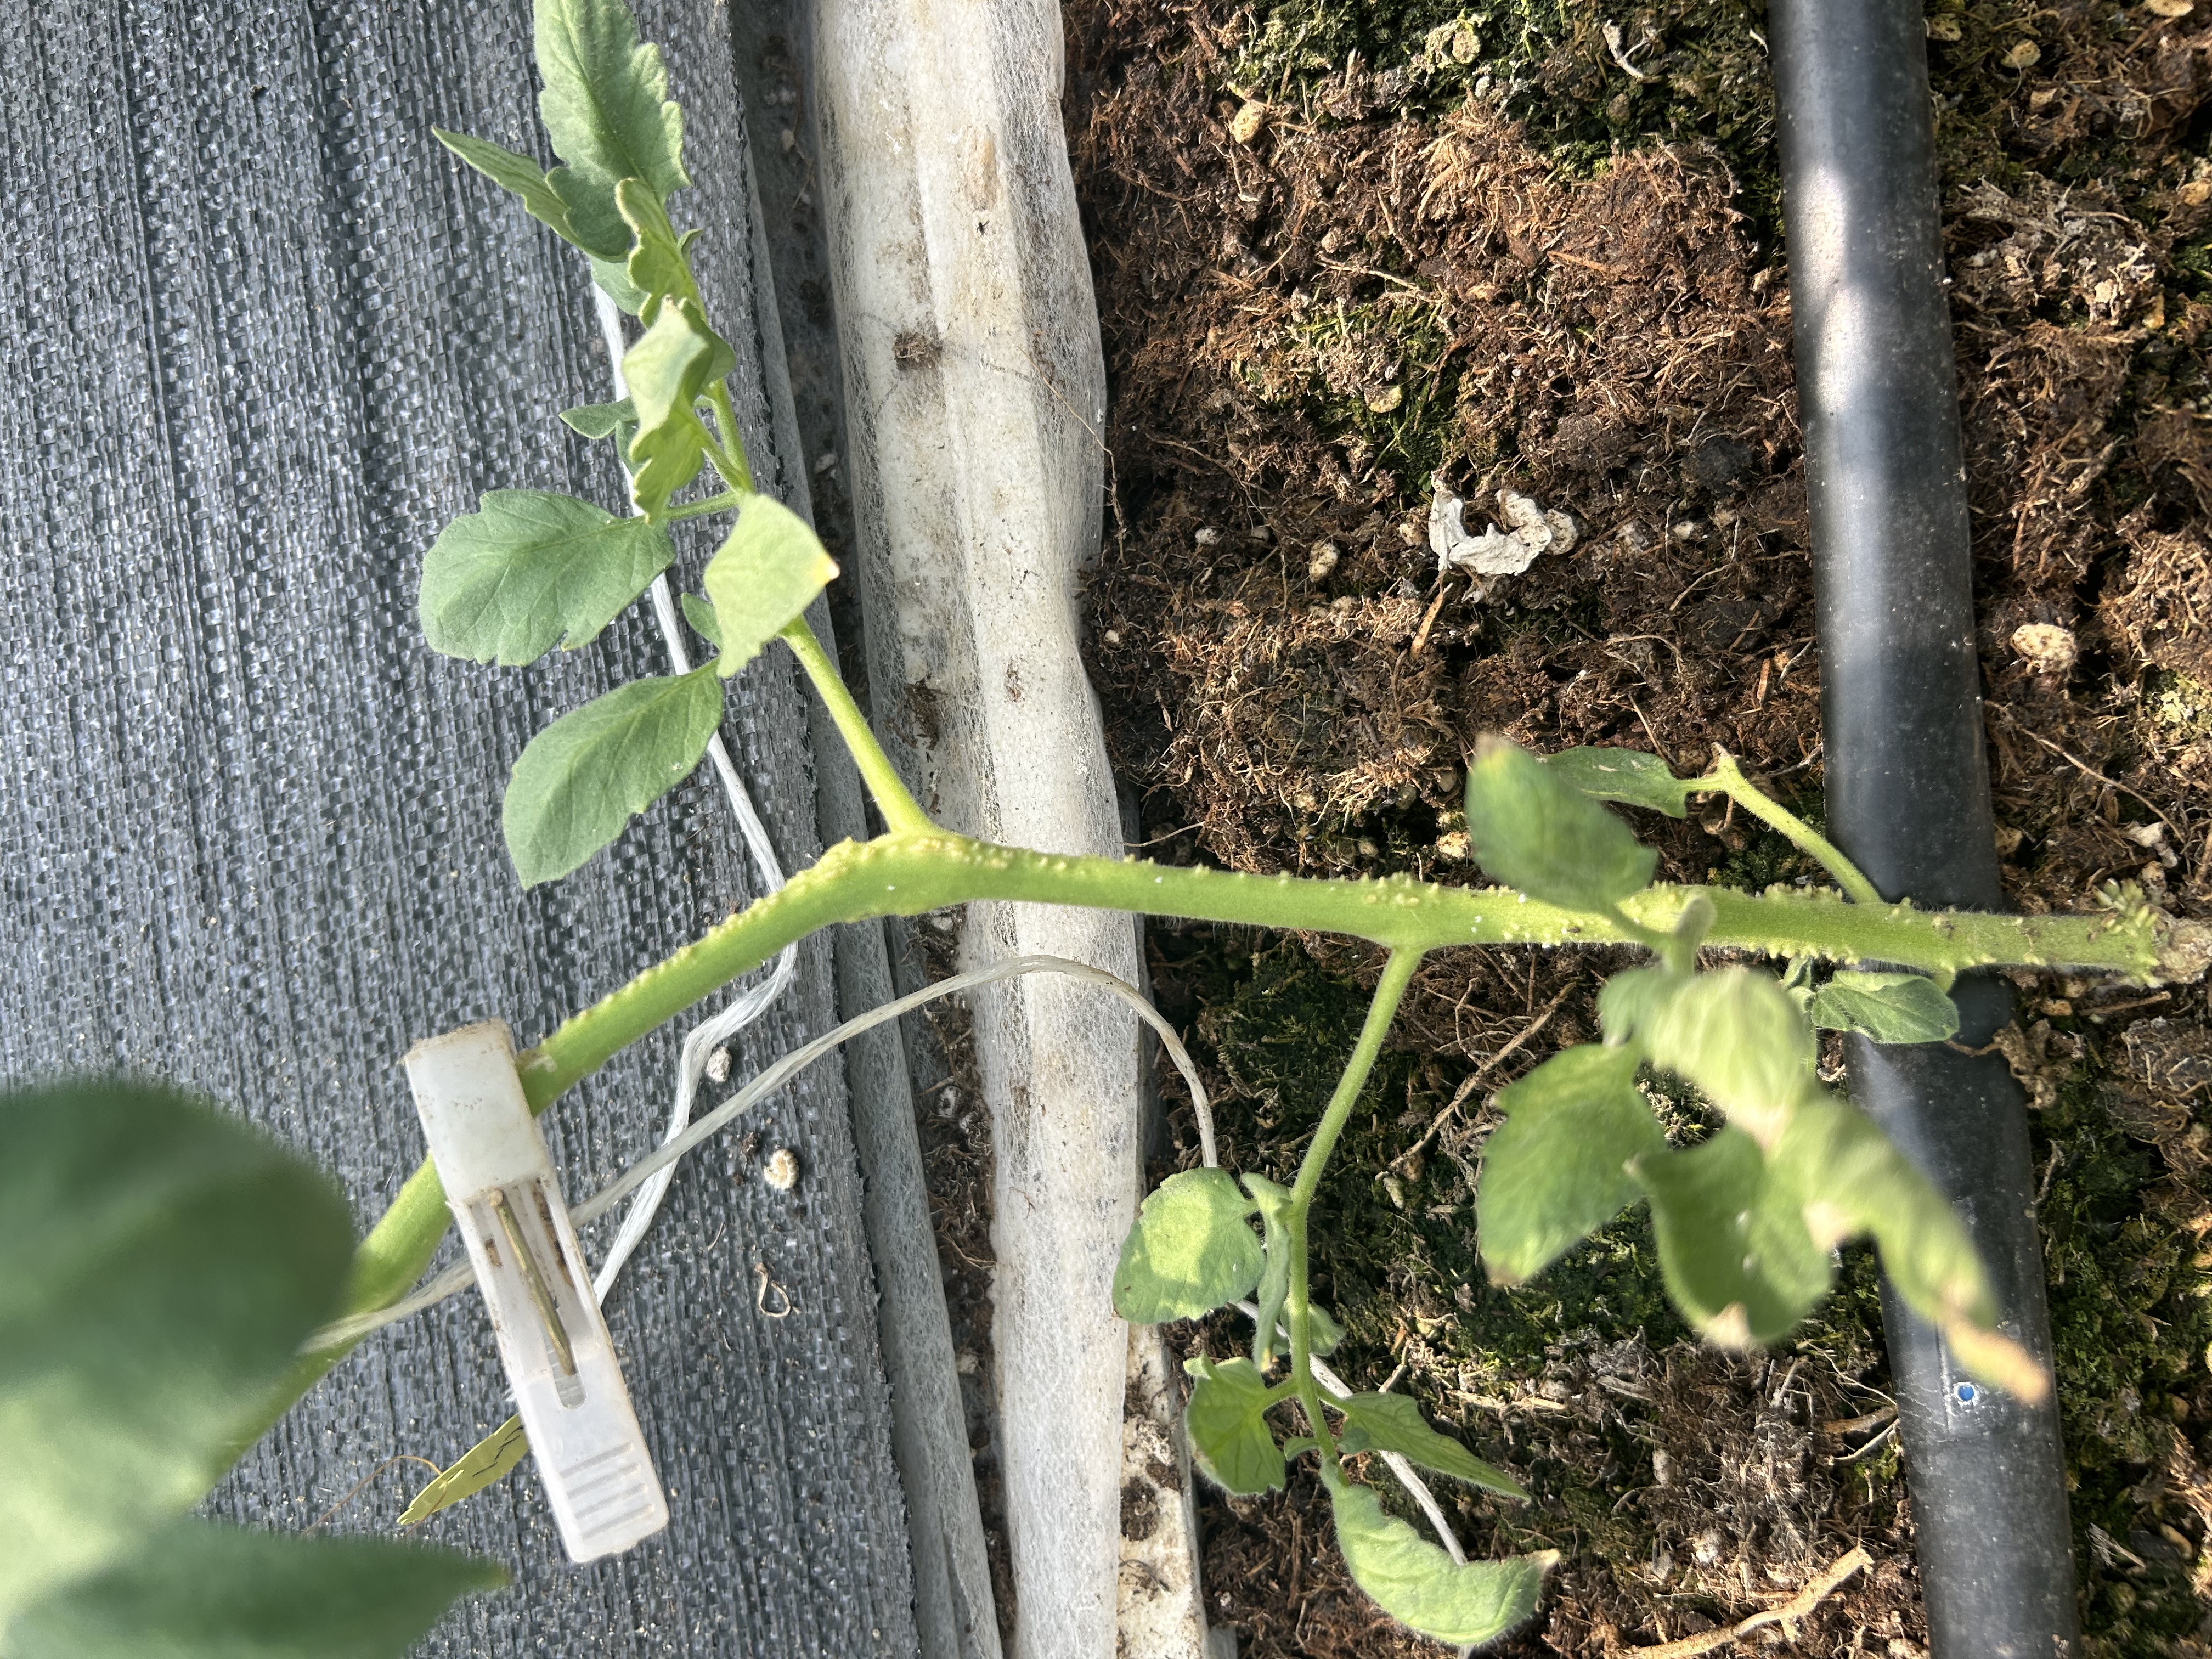
Disease: Wilt